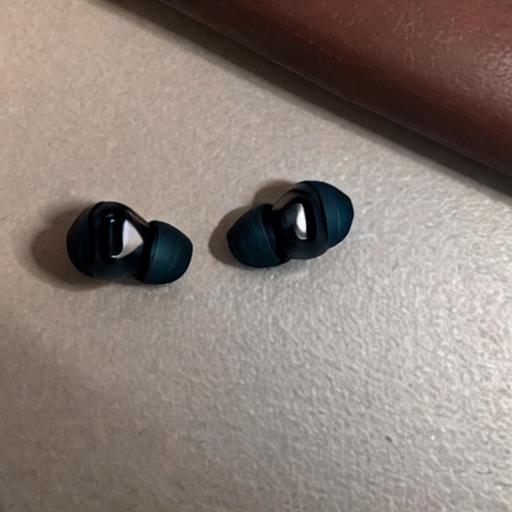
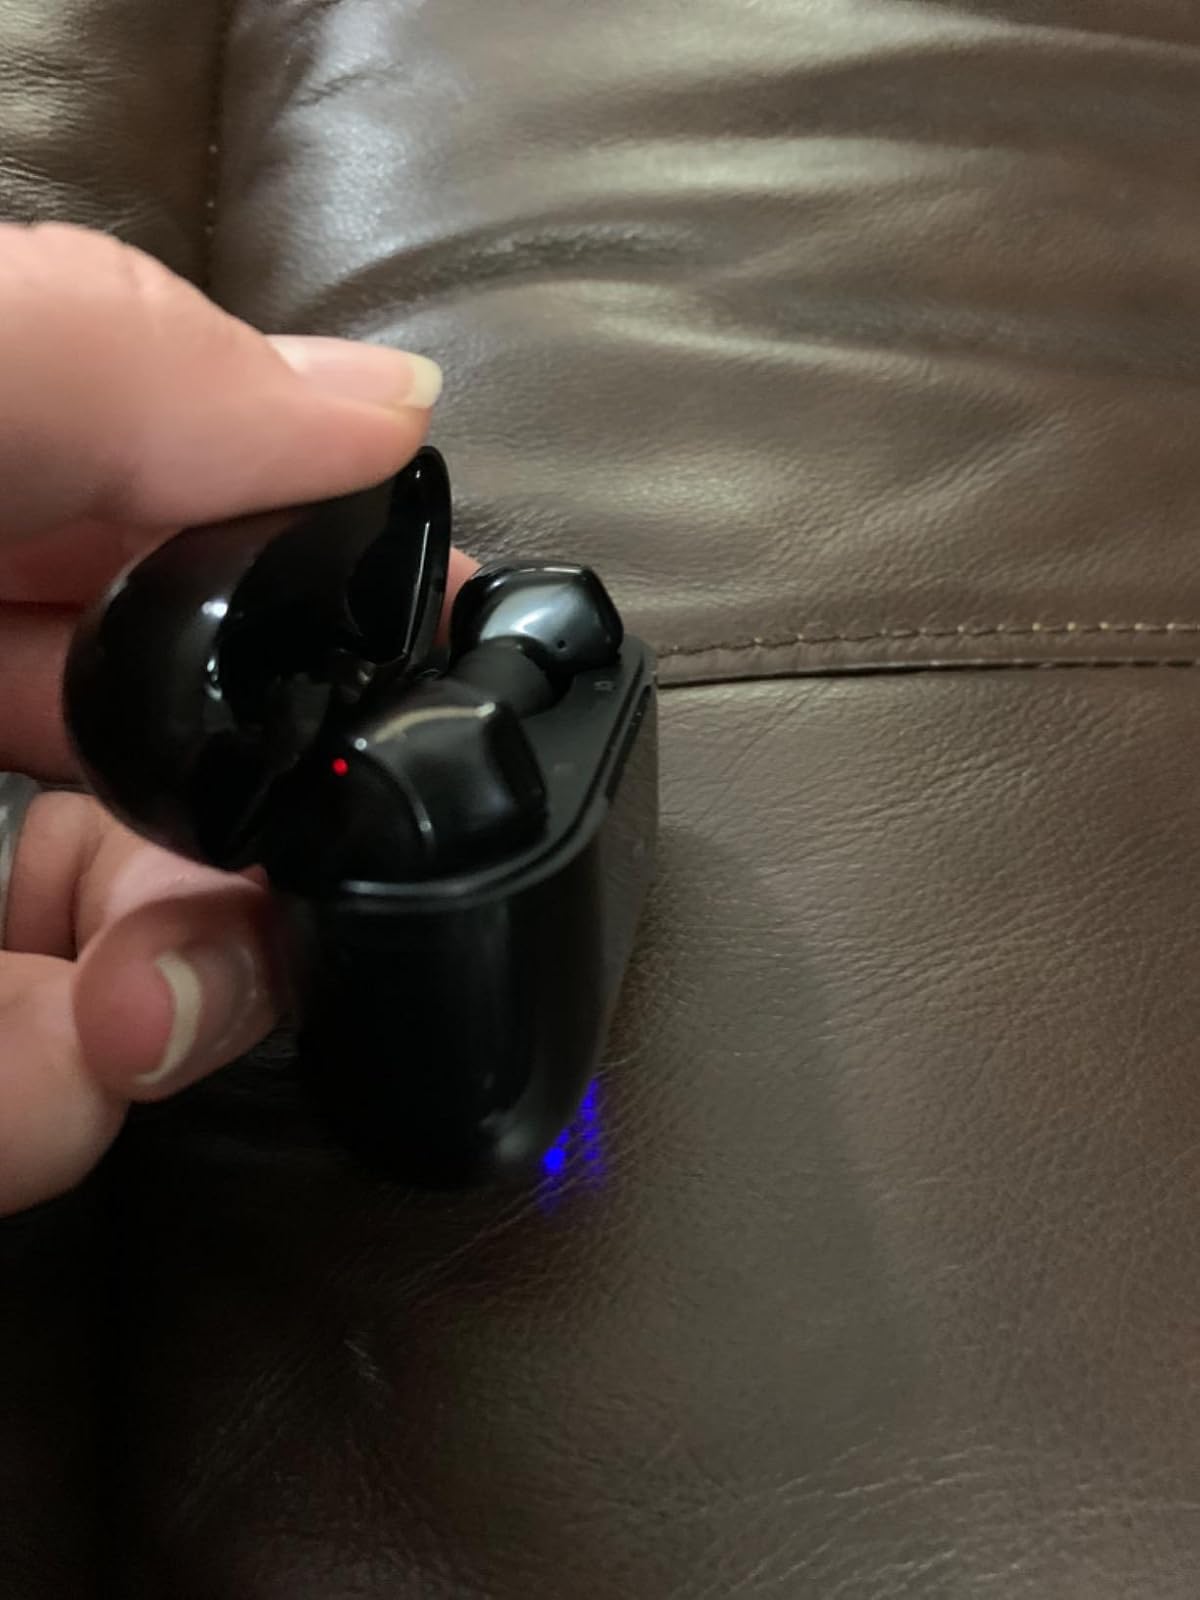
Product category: earbuds
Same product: no